Kensington Court Gardens

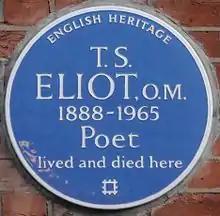
T. S. Eliot blue plaque, 3 Kensington Court Gardens

It is most famously the residence of poet, critic and playwright, T. S. Eliot who moved to No.3 Kensington Court Gardens in 1957, after his secret marriage to his secretary from Faber and Faber, (Esmé) Valerie Eliot on 10 January 1957. The marriage was criticised not only because it was kept a secret from all but her parents, but at the time Eliot was 68 and Valerie only 30 years old.